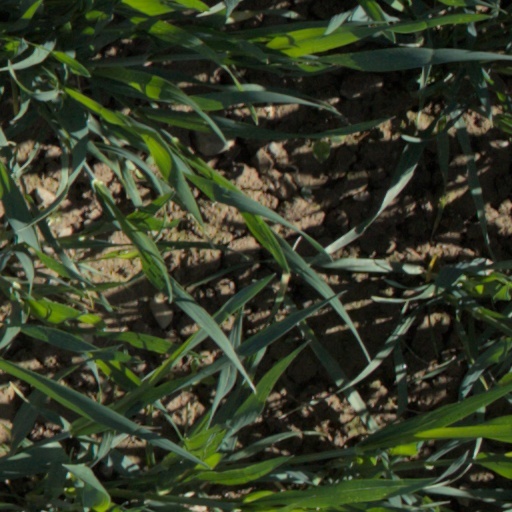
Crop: wheat